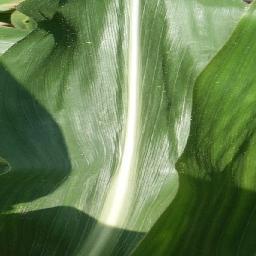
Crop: corn
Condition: (maize)_healthy